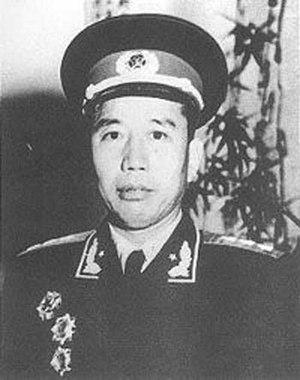
Wang Zhen, né le 11 avril 1908 à Liuyang et mort le 12 mars 1993 à Guangzhou, est un homme politique chinois. Général de l'Armée populaire de libération, il a été le vice-président de la république populaire de Chine de 1988 à 1993. Il est l'un des « huit immortels » du Parti communiste chinois.